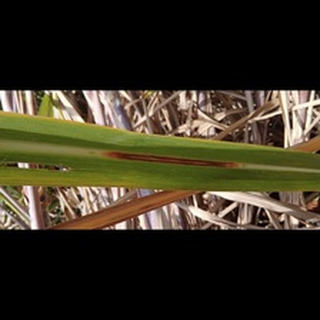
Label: sugarcane_red_rot